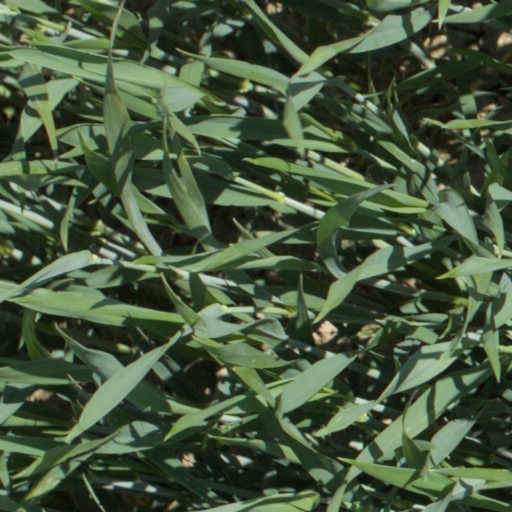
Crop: wheat